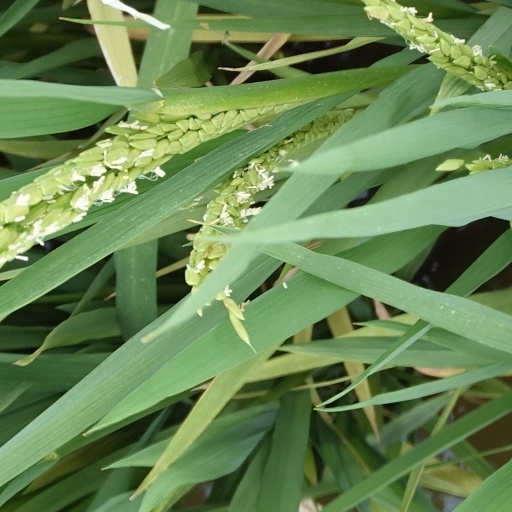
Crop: rice